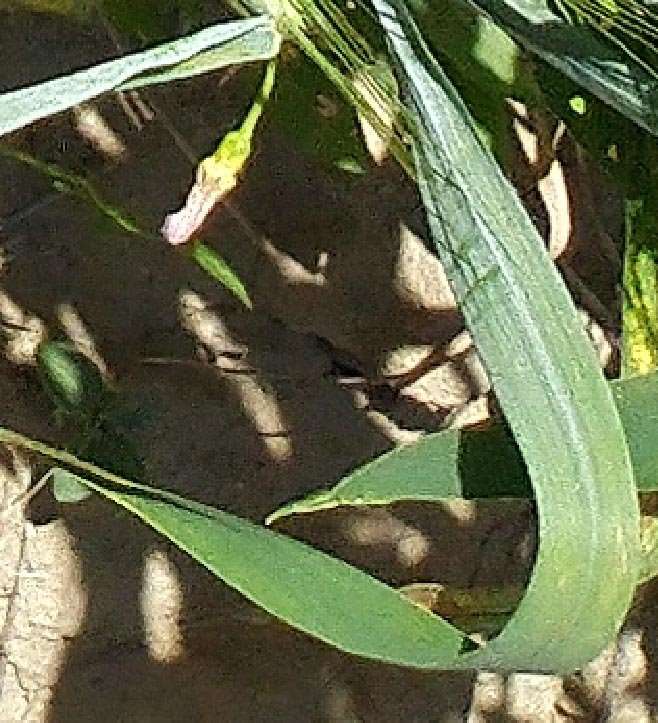
Label: Wheat___Healthy